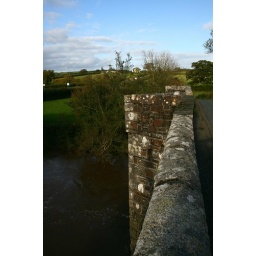
This is the new high bridge over the Tamar (the sign said so). I don't know where the old one is!